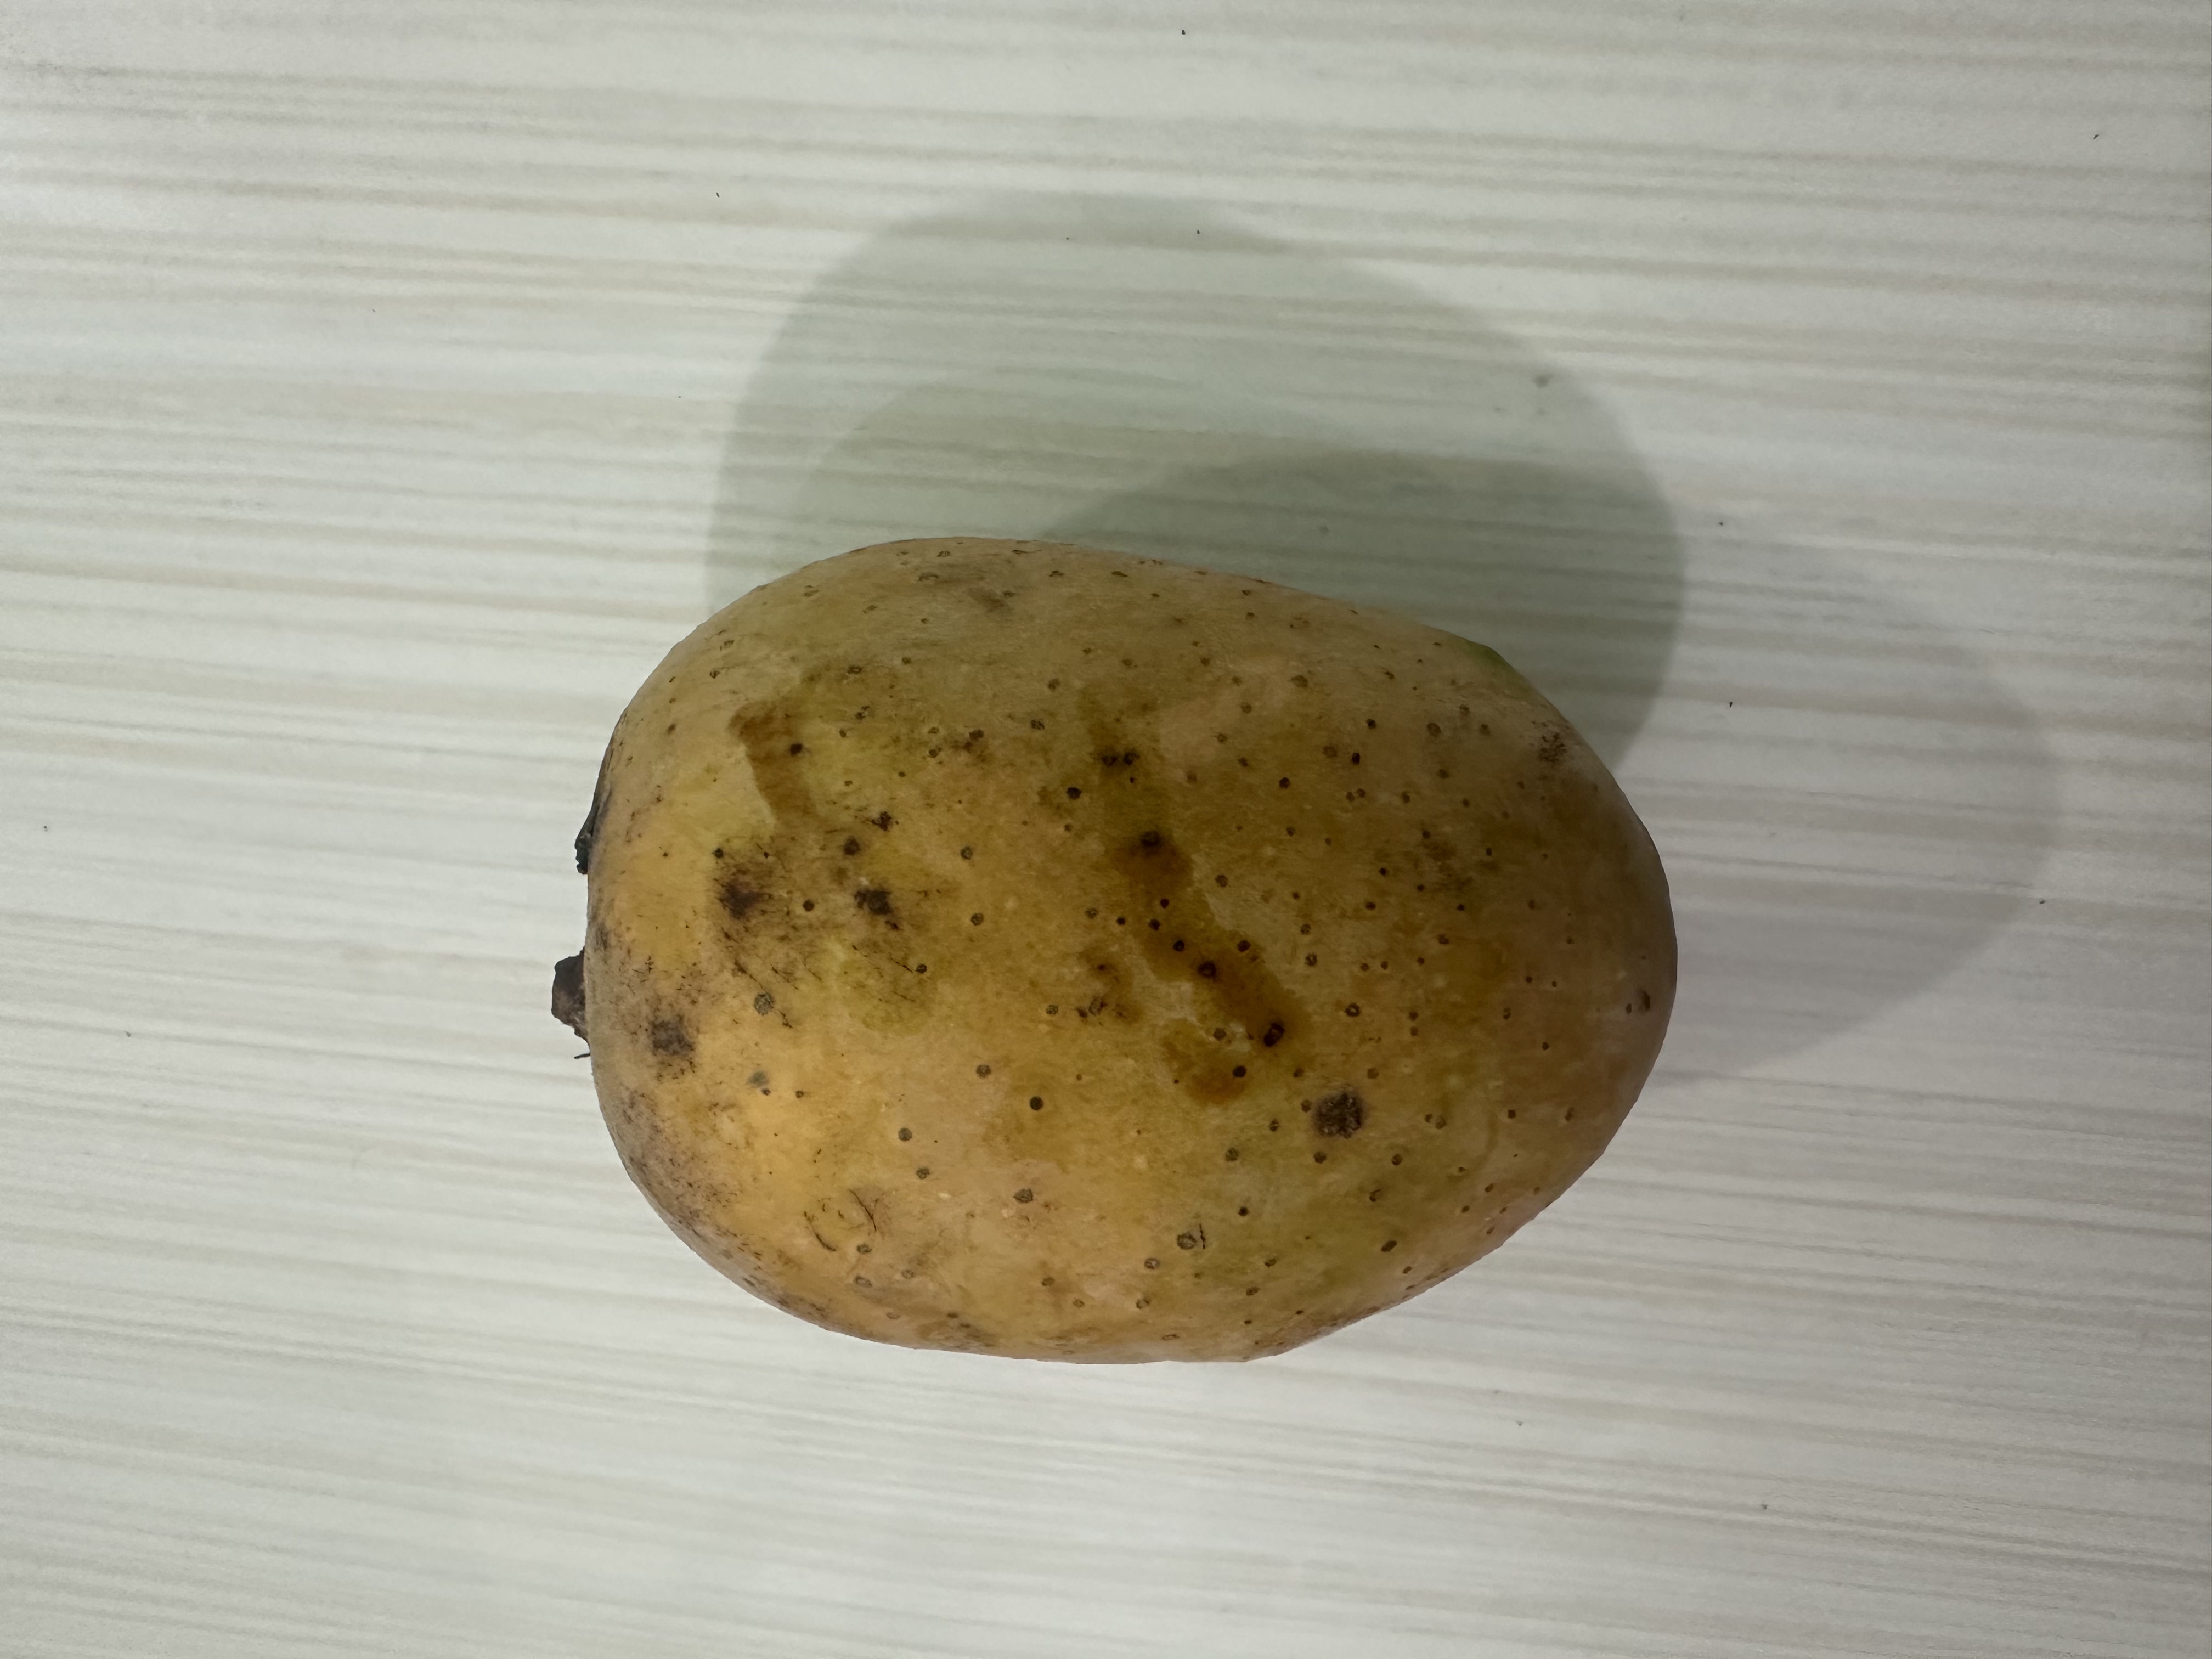
Mango variety: Langra